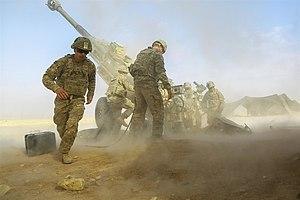
La bataille d'al-Qaïm a lieu lors de la seconde guerre civile irakienne. Elle débute le 26 octobre 2017 par une offensive des forces irakiennes et alliées visant à reprendre la ville d'al-Qaïm et ses envions, qui forment alors la dernière poche tenue par l'État islamique en Irak. Al-Qaïm est reprise le 3 novembre, suivie par la petite ville voisine de Rawa le 17 novembre. Au terme de l'offensive, l'État islamique perd les dernières villes qu'il contrôlait en Irak.